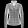
Label: Coat